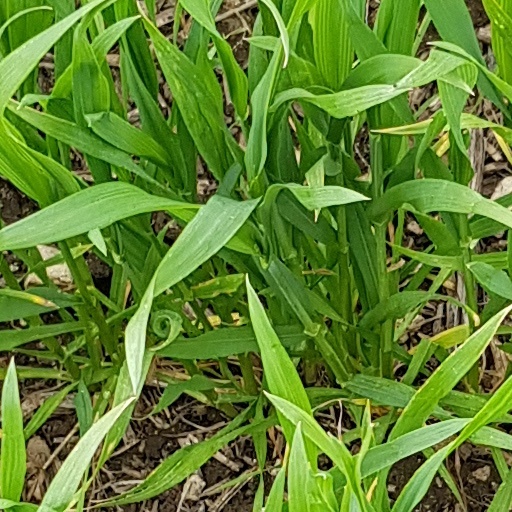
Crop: wheat